Travelling Post Office

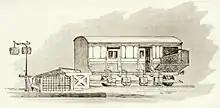
A TPO, circa 1890, showing the equipment used for transferring the mail bags to and from the train whilst it was travelling at full speed

According to industry periodical "Rail Magazine", the first "Travelling Post Office" (TPO) carriage emerged during 1838, and credited George Kastadt, a surveyor employed by the GPO, with the concept. On 6 January 1838, Kastadt proposed a trial of a 'travelling office', of which the first run was conducted just weeks later. The advantage of this innovation was that time could be saved by sorting mail while it was being transported, rather than separately sorting it either beforehand or afterwards and thus taking more time to do so. This initial TPO was a converted horse box and was initially operated on the Grand Junction Railway. Karstadt's son was one of two mail clerks who did the sorting.